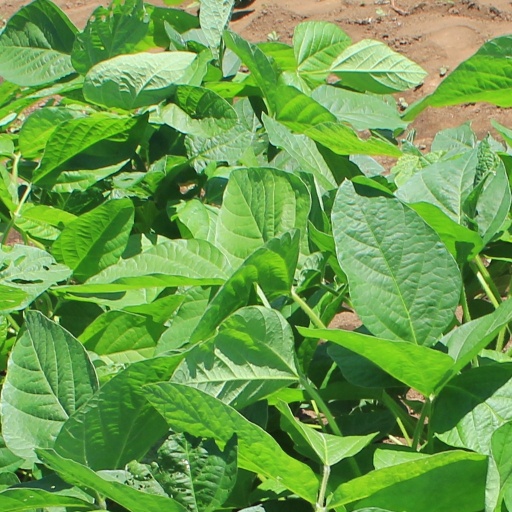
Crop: soybean